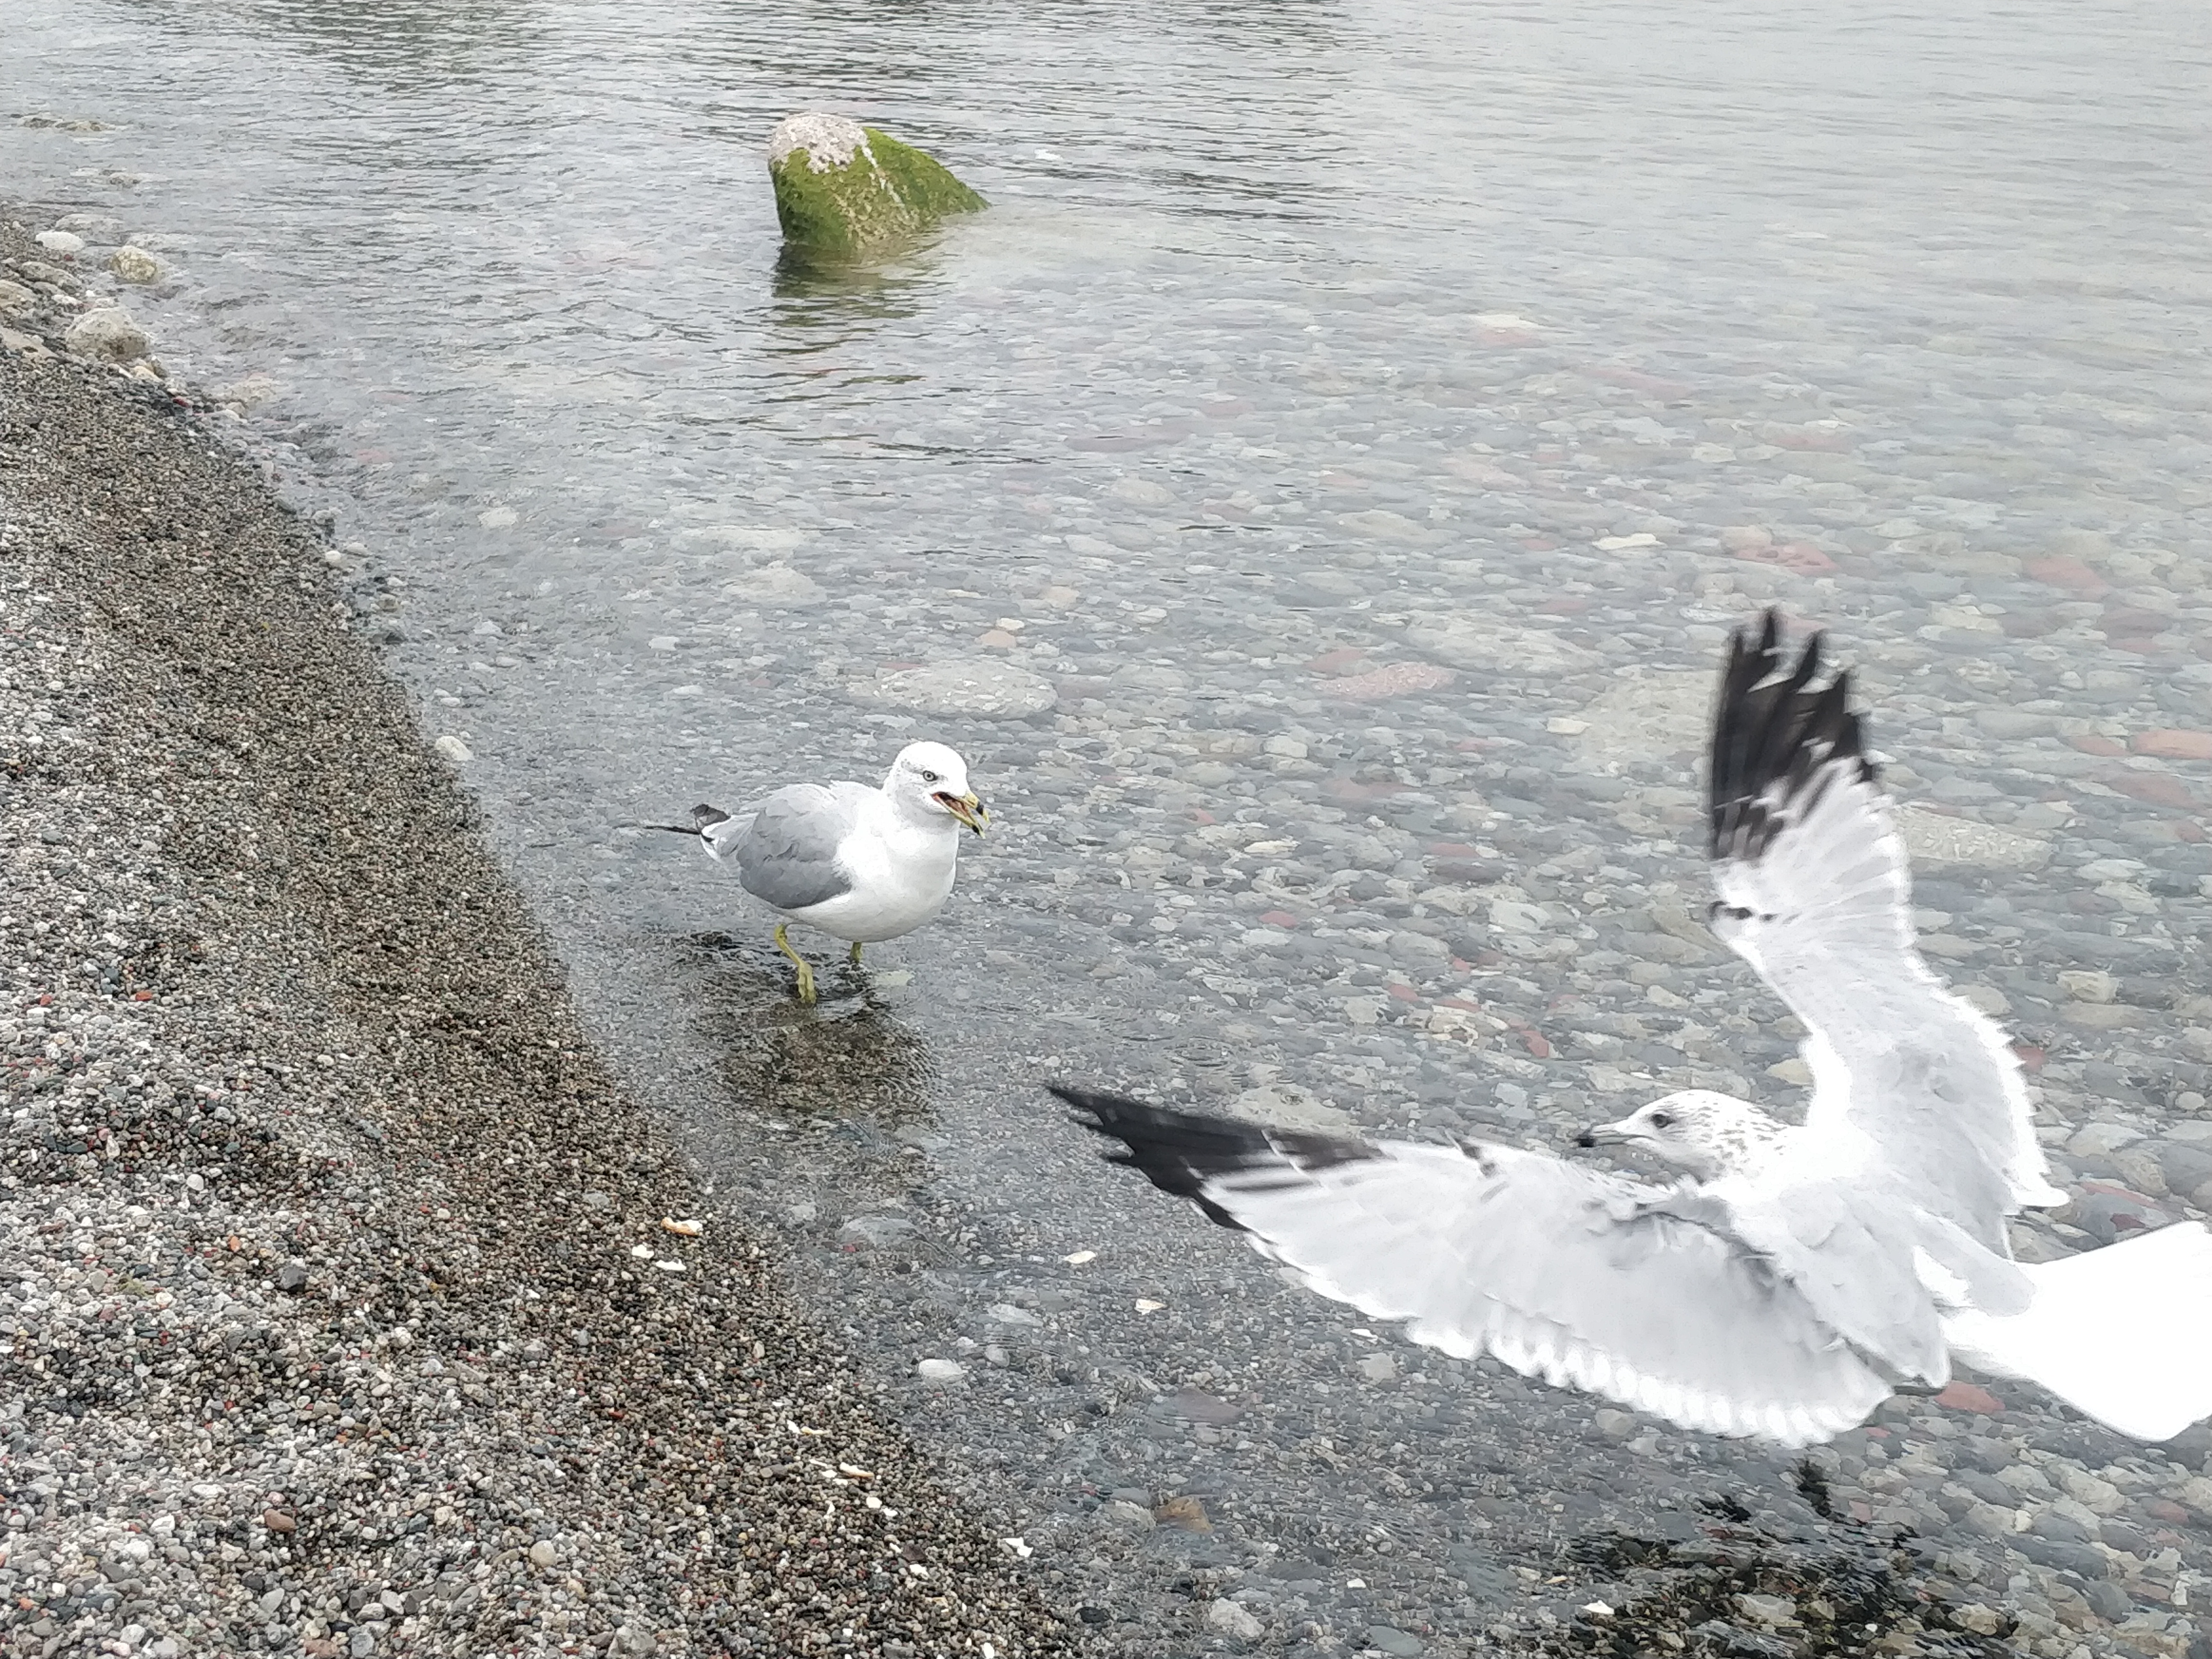
seagulls, lake shore, bird, seabird, water, beak, water bird, wing, duck, gannet